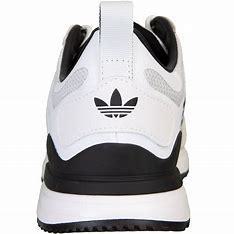
Brand: Adidas
Model: ZX 700 HD